Samsun Yabancılar Pazarı S.K.

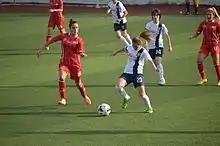
İlkadım Belediyesi Yabancılar Pazarı Spor in the 2014–15 season's away match against Ataşehir Belediyespor.

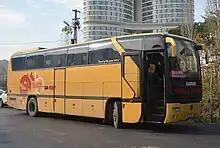
Club bus of İlkadım Belediyespor.

Samsun Yabancılar Pazarı S.K. is a women's football team based in İlkadım district of Samsun, Turkey. The club is chaired by Sezai Onaran, and its manager is Arif İmamoğlu.